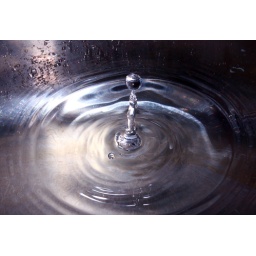
Created in my kitchen sink using 1/200 shutter speed and flash